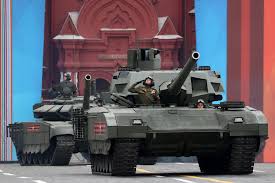
Label: BMP-T15